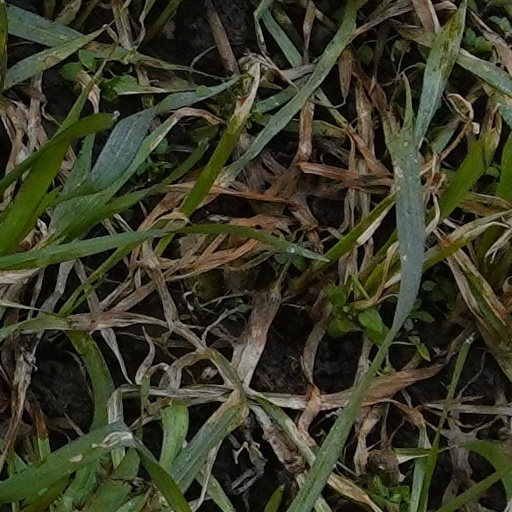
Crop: wheat